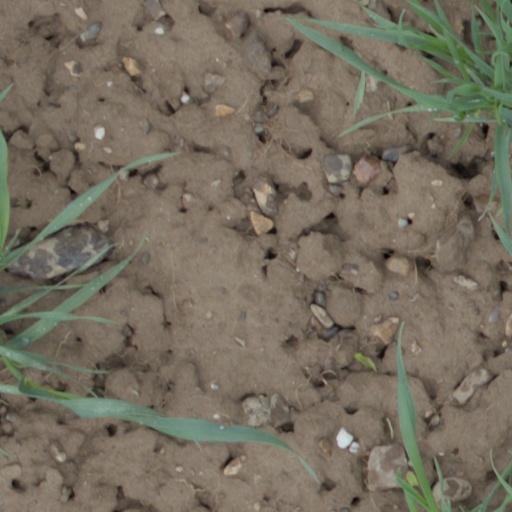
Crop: wheat